In a World...

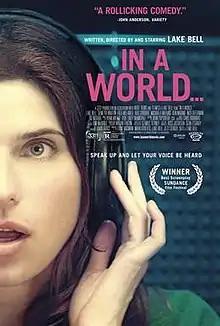
Theatrical release poster

In a World... is a 2013 American comedy film written, directed, starring, and co-produced by Lake Bell. The film stars Bell as a vocal coach who does voice-overs for film trailers. The film co-stars Demetri Martin, Fred Melamed, Rob Corddry, Michaela Watkins, Ken Marino, Nick Offerman, and Tig Notaro.